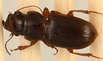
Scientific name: Cratacanthus dubius
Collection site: North Sterling NEON (STER), plot STER_035